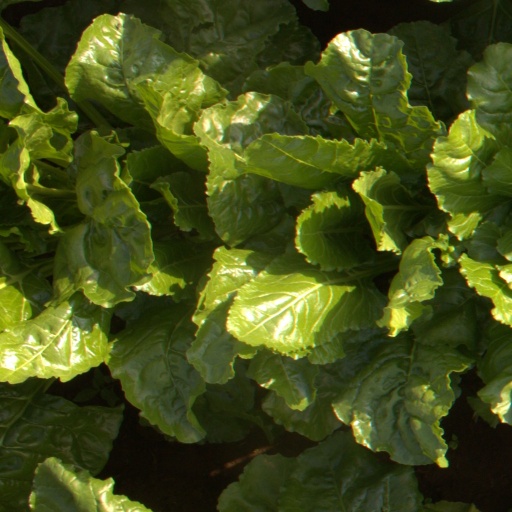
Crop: sugar beet